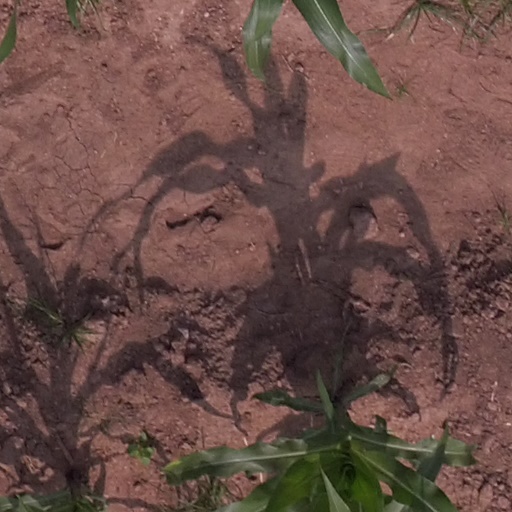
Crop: maize; corn